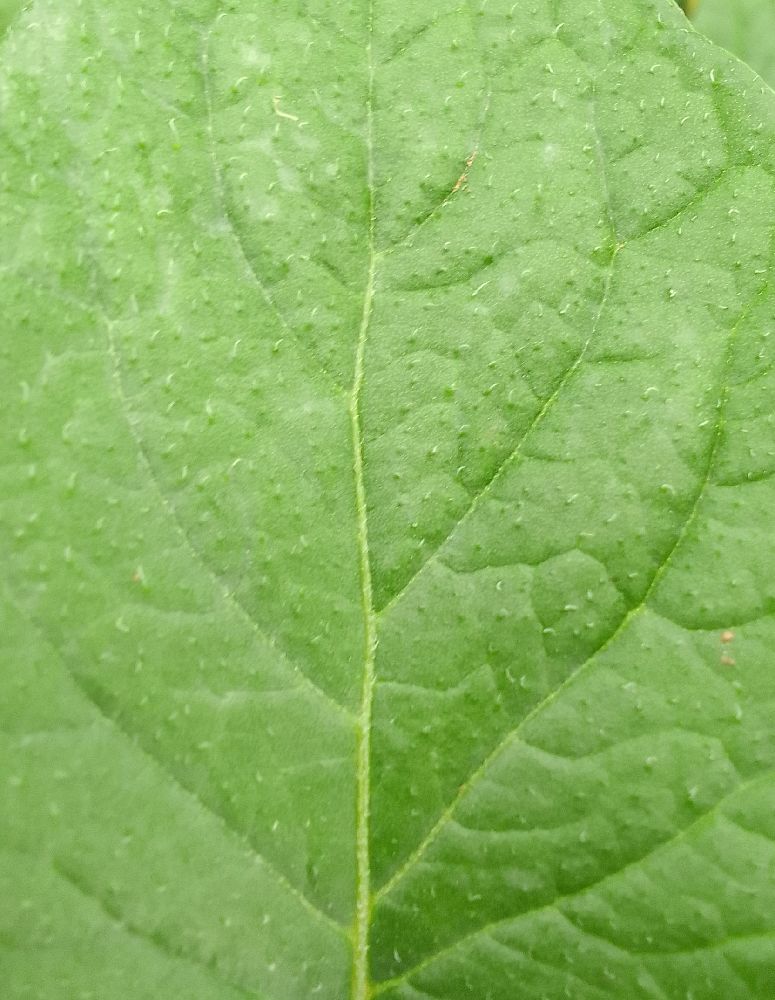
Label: Healthy